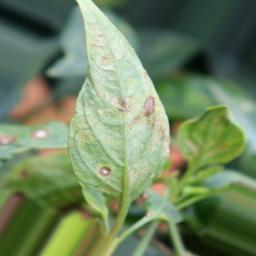
Label: cercospora